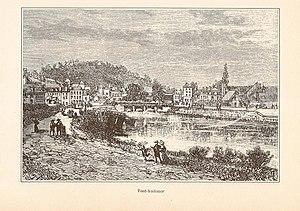
Gravure de Pont-Audemer extraite de
Victor Adolphe Malte-Brun, né le 25 novembre 1816 à Paris, mort le 13 juillet 1889 à Marcoussis est un géographe et cartographe français. Il est le fils du géographe Conrad Malte-Brun.